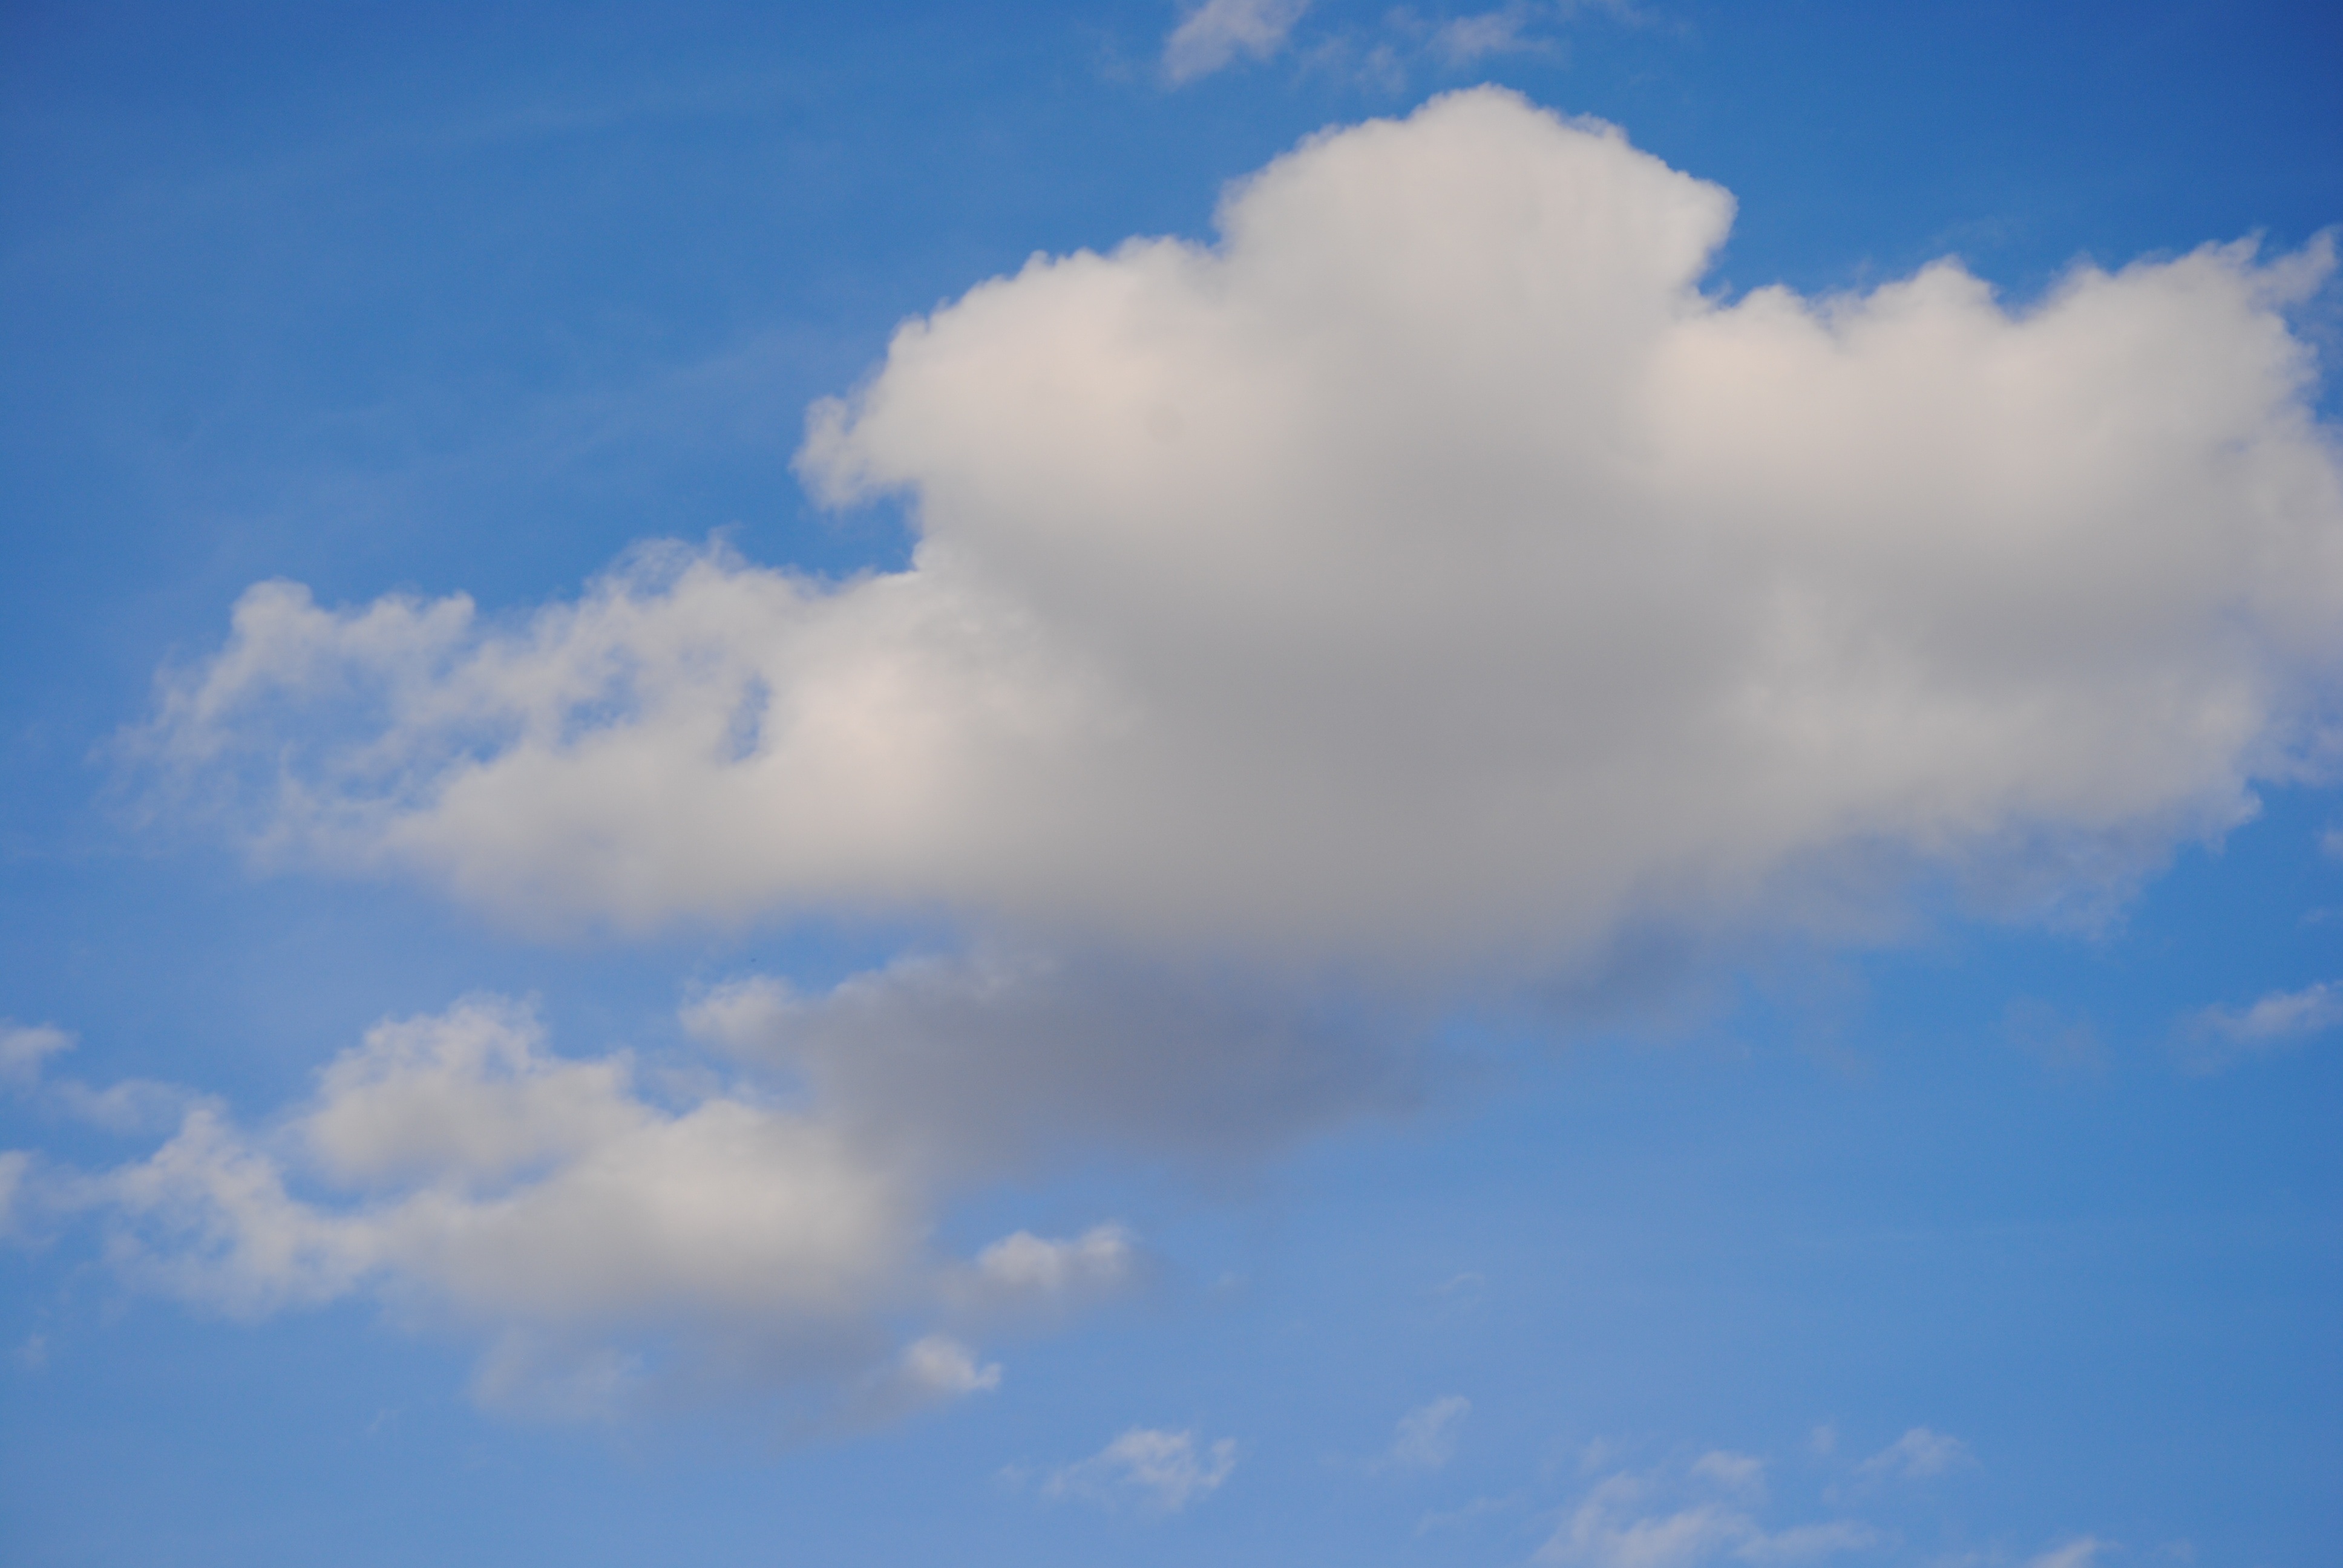
nature, horizon, light, cloud, sky, white, sunlight, air, view, atmosphere, summer, daytime, environment, high, fluffy, heaven, color, space, weather, cumulus, blue, cloudscape, day, meteorological phenomenon, atmosphere of earth